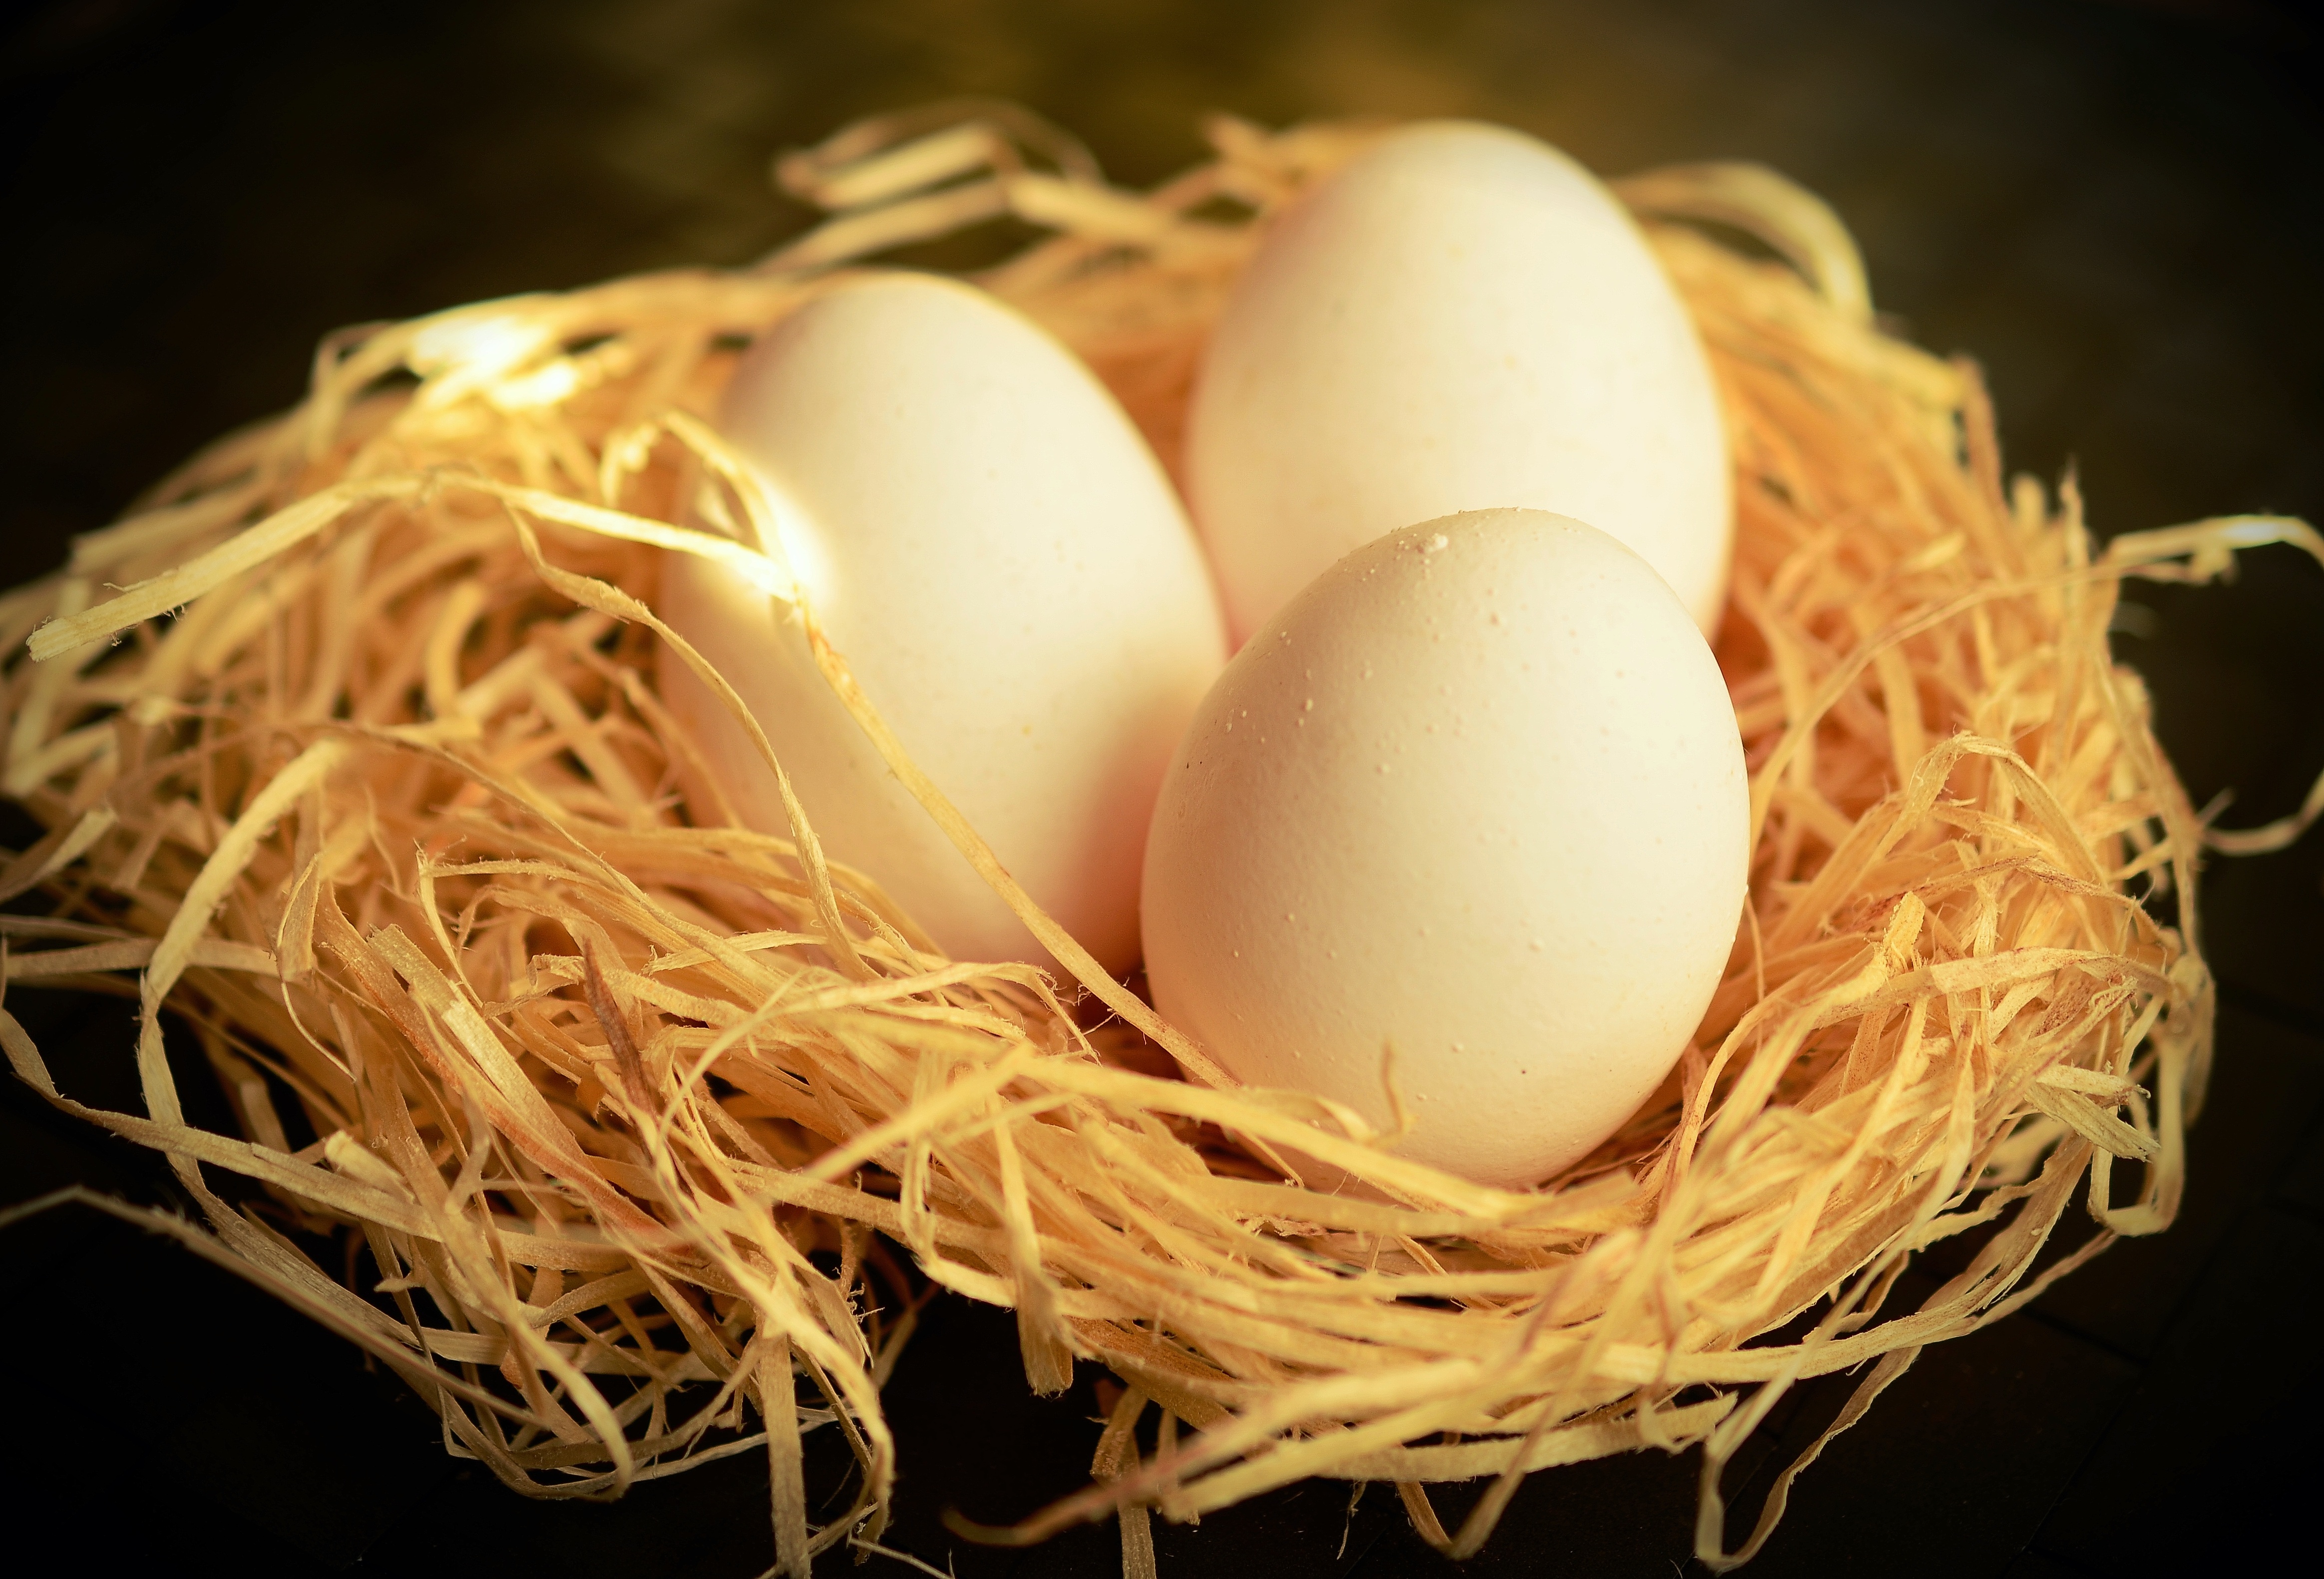
flower, food, eat, cuisine, egg, close up, nutrition, nest, chicken eggs, macro photography, white eggs